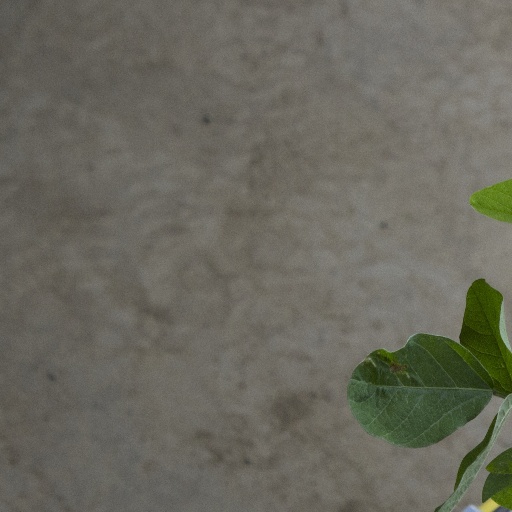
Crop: soybean